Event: Nepal Earthquake
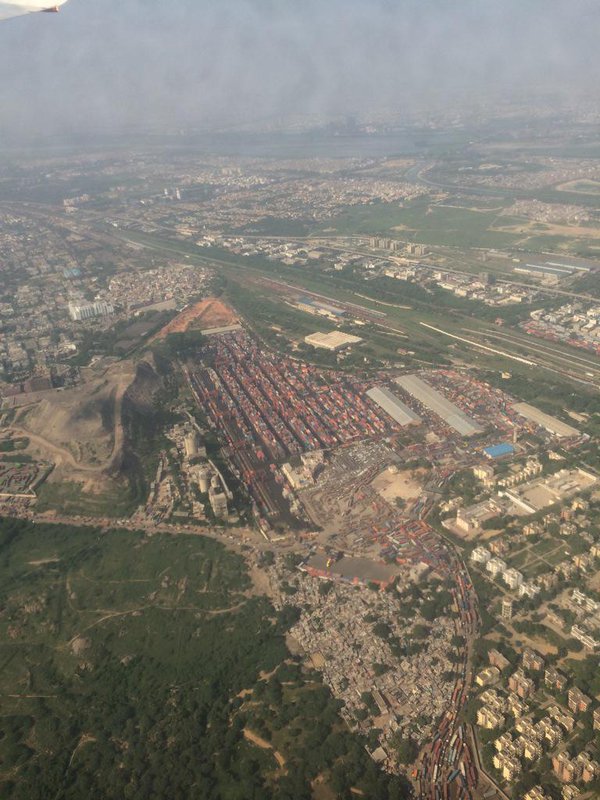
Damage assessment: no_damage